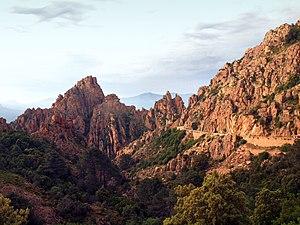
Piana, Ouest Corse (Corse) - Le vallon du Dardo dans la traversée des Calanche
Piana est une commune française située dans la circonscription départementale de la Corse-du-Sud et le territoire de la collectivité de Corse. Elle appartient à l'ancienne piève de Sevinfuori dont elle était le chef-lieu, dans les Deux-Sevi.
Le Dardo est un ruisseau du département de Corse-du-Sud de la région Corse. Il a son embouchure en Mer Méditerranée.